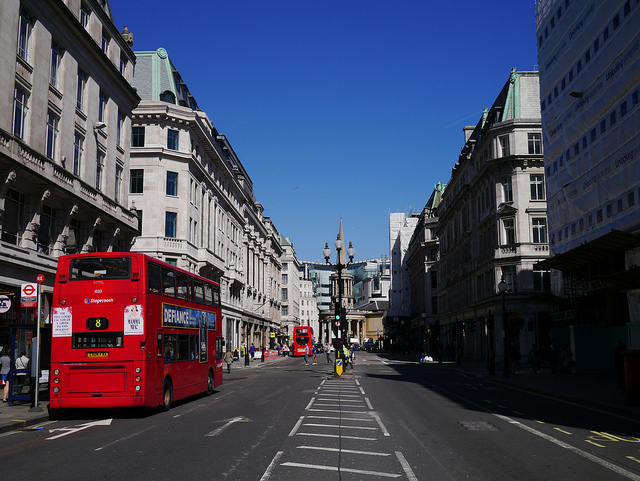
a red double decker bus parked at a bus stop in the city

There is a red double decker bus on the street

A red double decker bus parked on the side of a street.